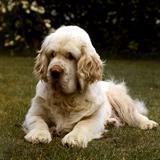
clumber